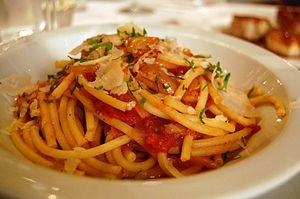
Rome /ʁɔm/ est la capitale de l'Italie. Située au centre-ouest de la péninsule italienne, près de la mer Tyrrhénienne, elle est également la capitale de la région du Latium, et fut celle de l'Empire romain durant 357 ans. En 2019, elle compte 2 844 395 habitants établis sur 1 285 km², ce qui fait d'elle la commune la plus peuplée d'Italie et la troisième plus étendue d'Europe après Moscou et Londres. Son aire urbaine recense 4 356 403 habitants en 2016. Elle présente en outre la particularité de contenir un État enclavé dans son territoire : la cité-État du Vatican, dont le pape est le souverain. C'est le seul exemple existant d'un État à l'intérieur d'une ville.